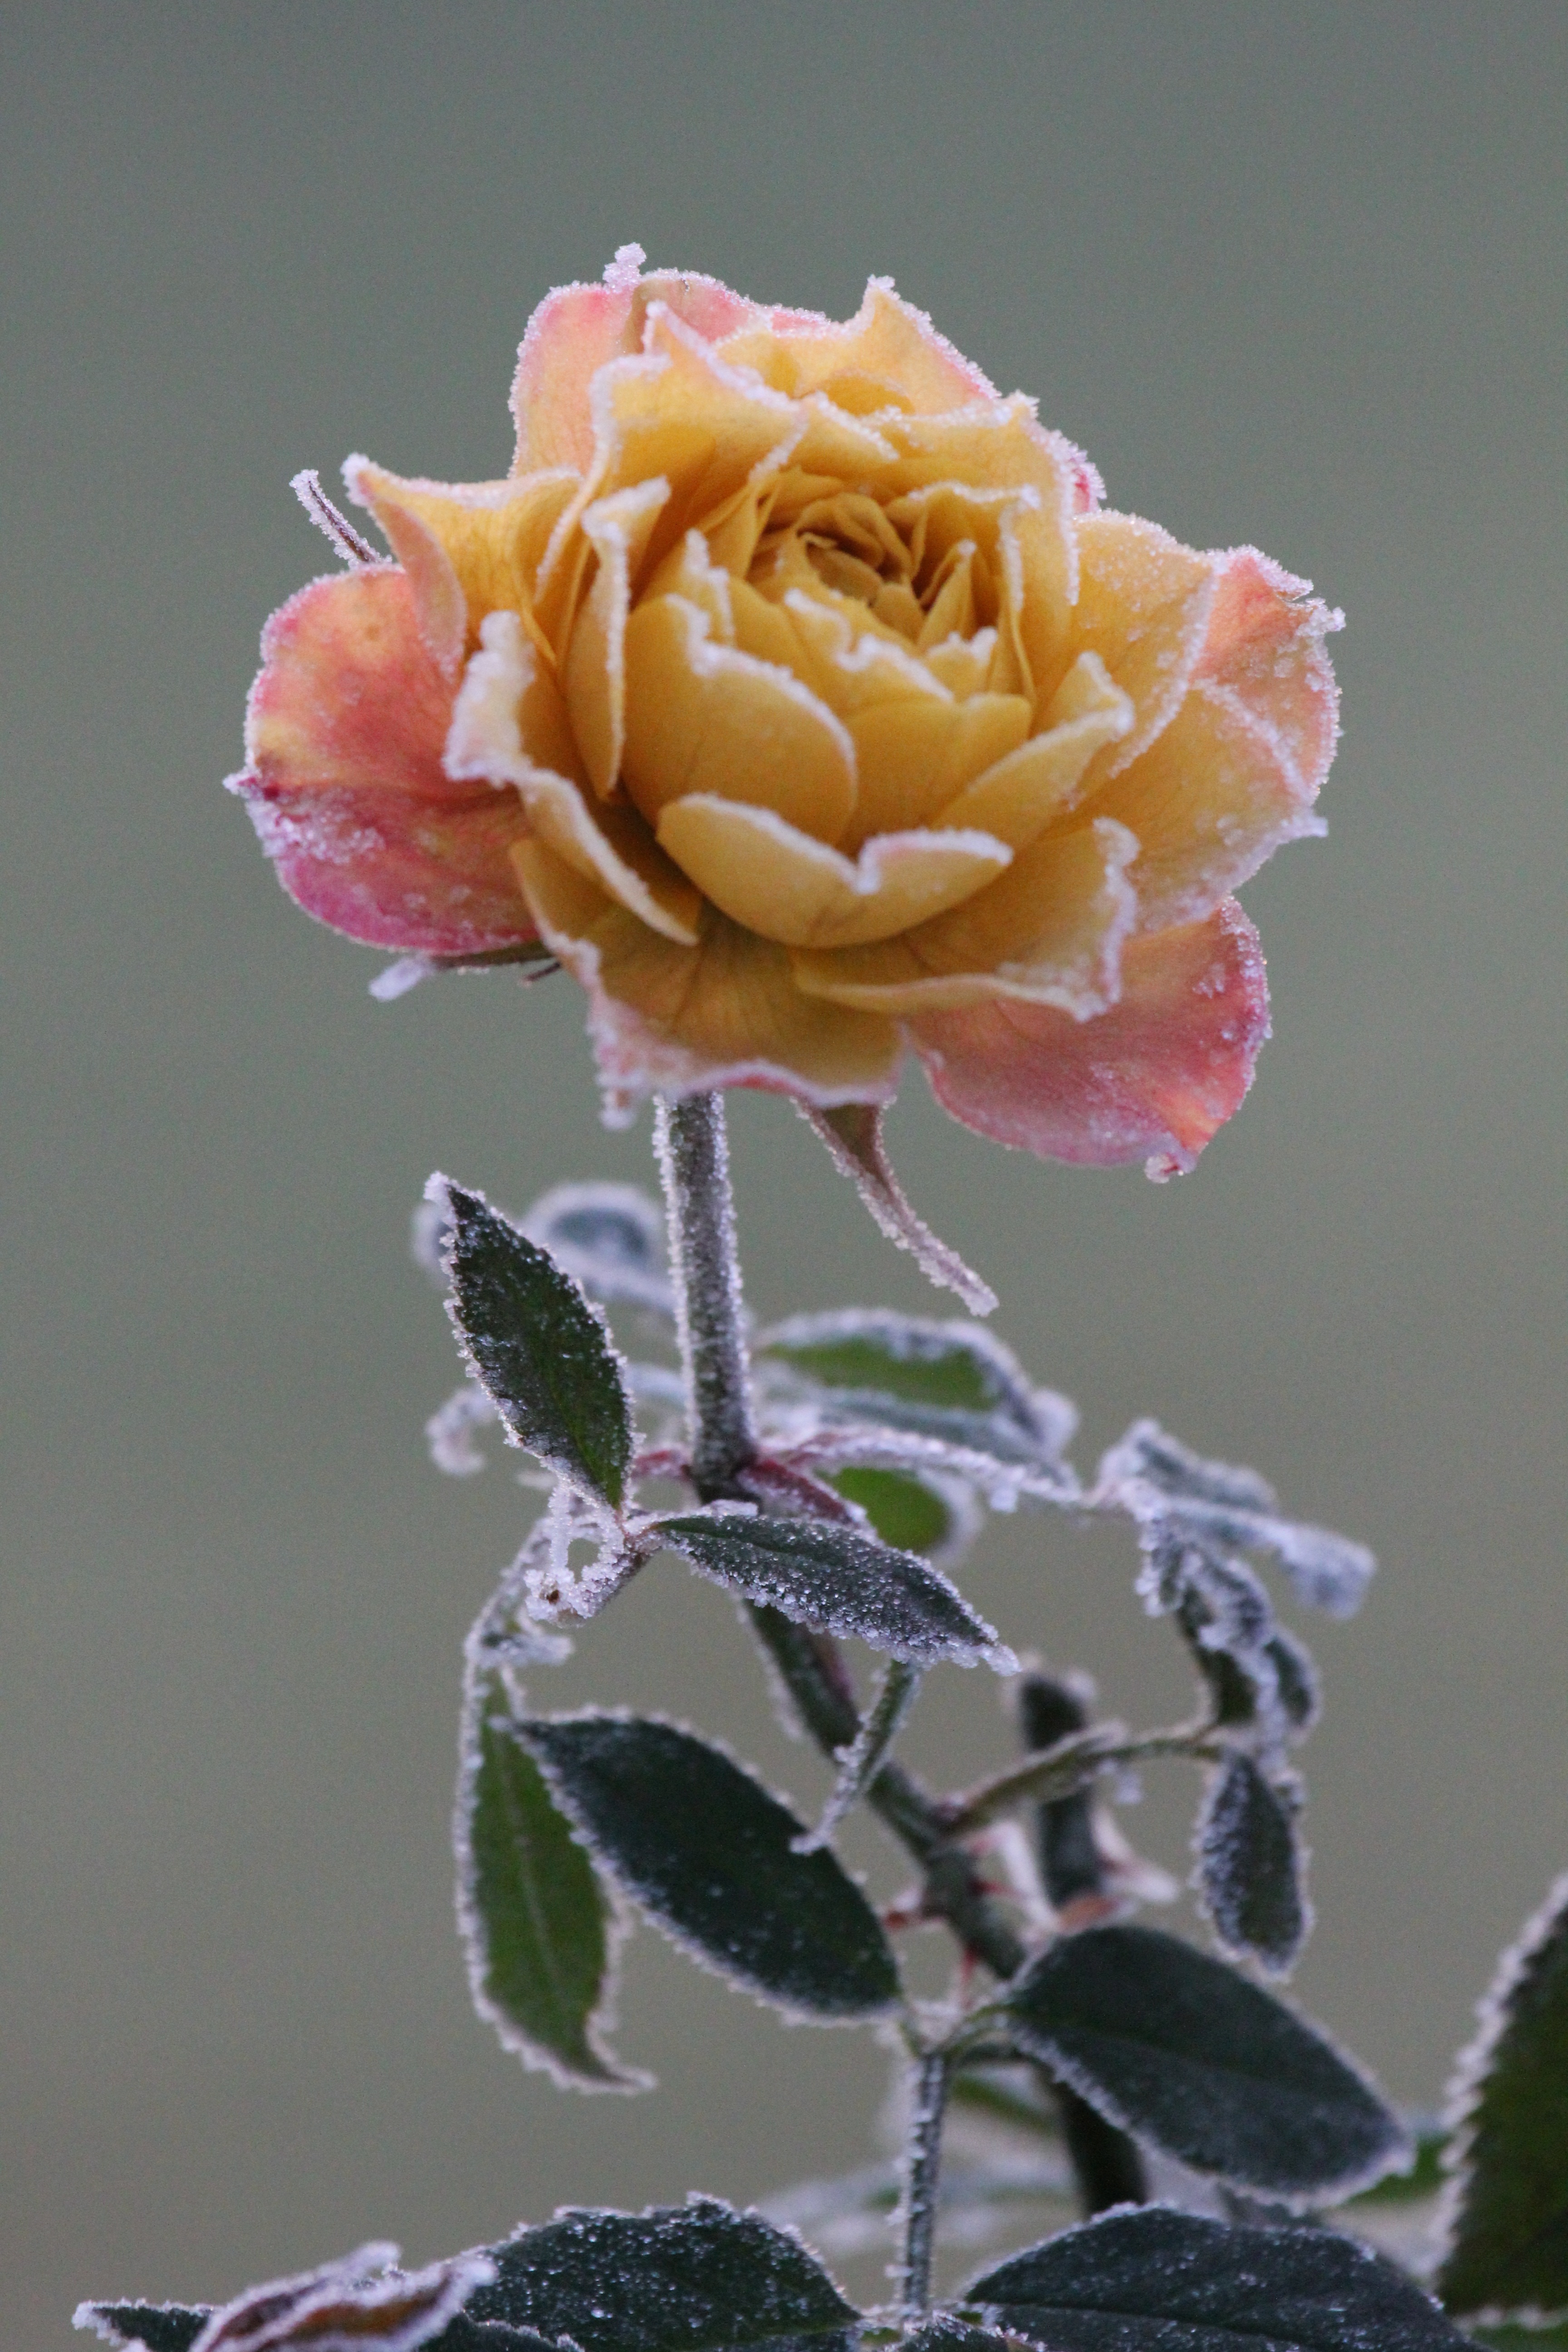
branch, blossom, winter, plant, flower, petal, frost, rose, botany, pink, flora, close up, shrub, icy, november, macro photography, flowering plant, garden roses, rose family, survive, plant stem, land plant, rose order